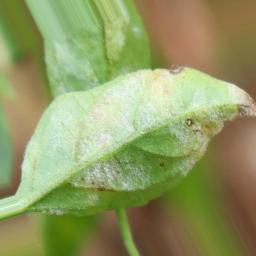
Label: powdery mildew